De Stem des Bloeds

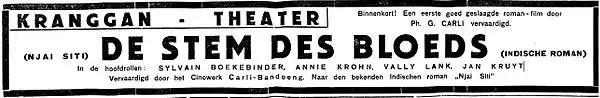
Newspaper advertisement, Surabaya

"De Stem des Bloeds" was released in 1930, seeing its Batavia (now Jakarta) premiere on 22 March of that year. By July it was being screened in Surabaya, East Java. It was reported to be a success, with native audiences filling the theatres in Batavia and Surabaya.